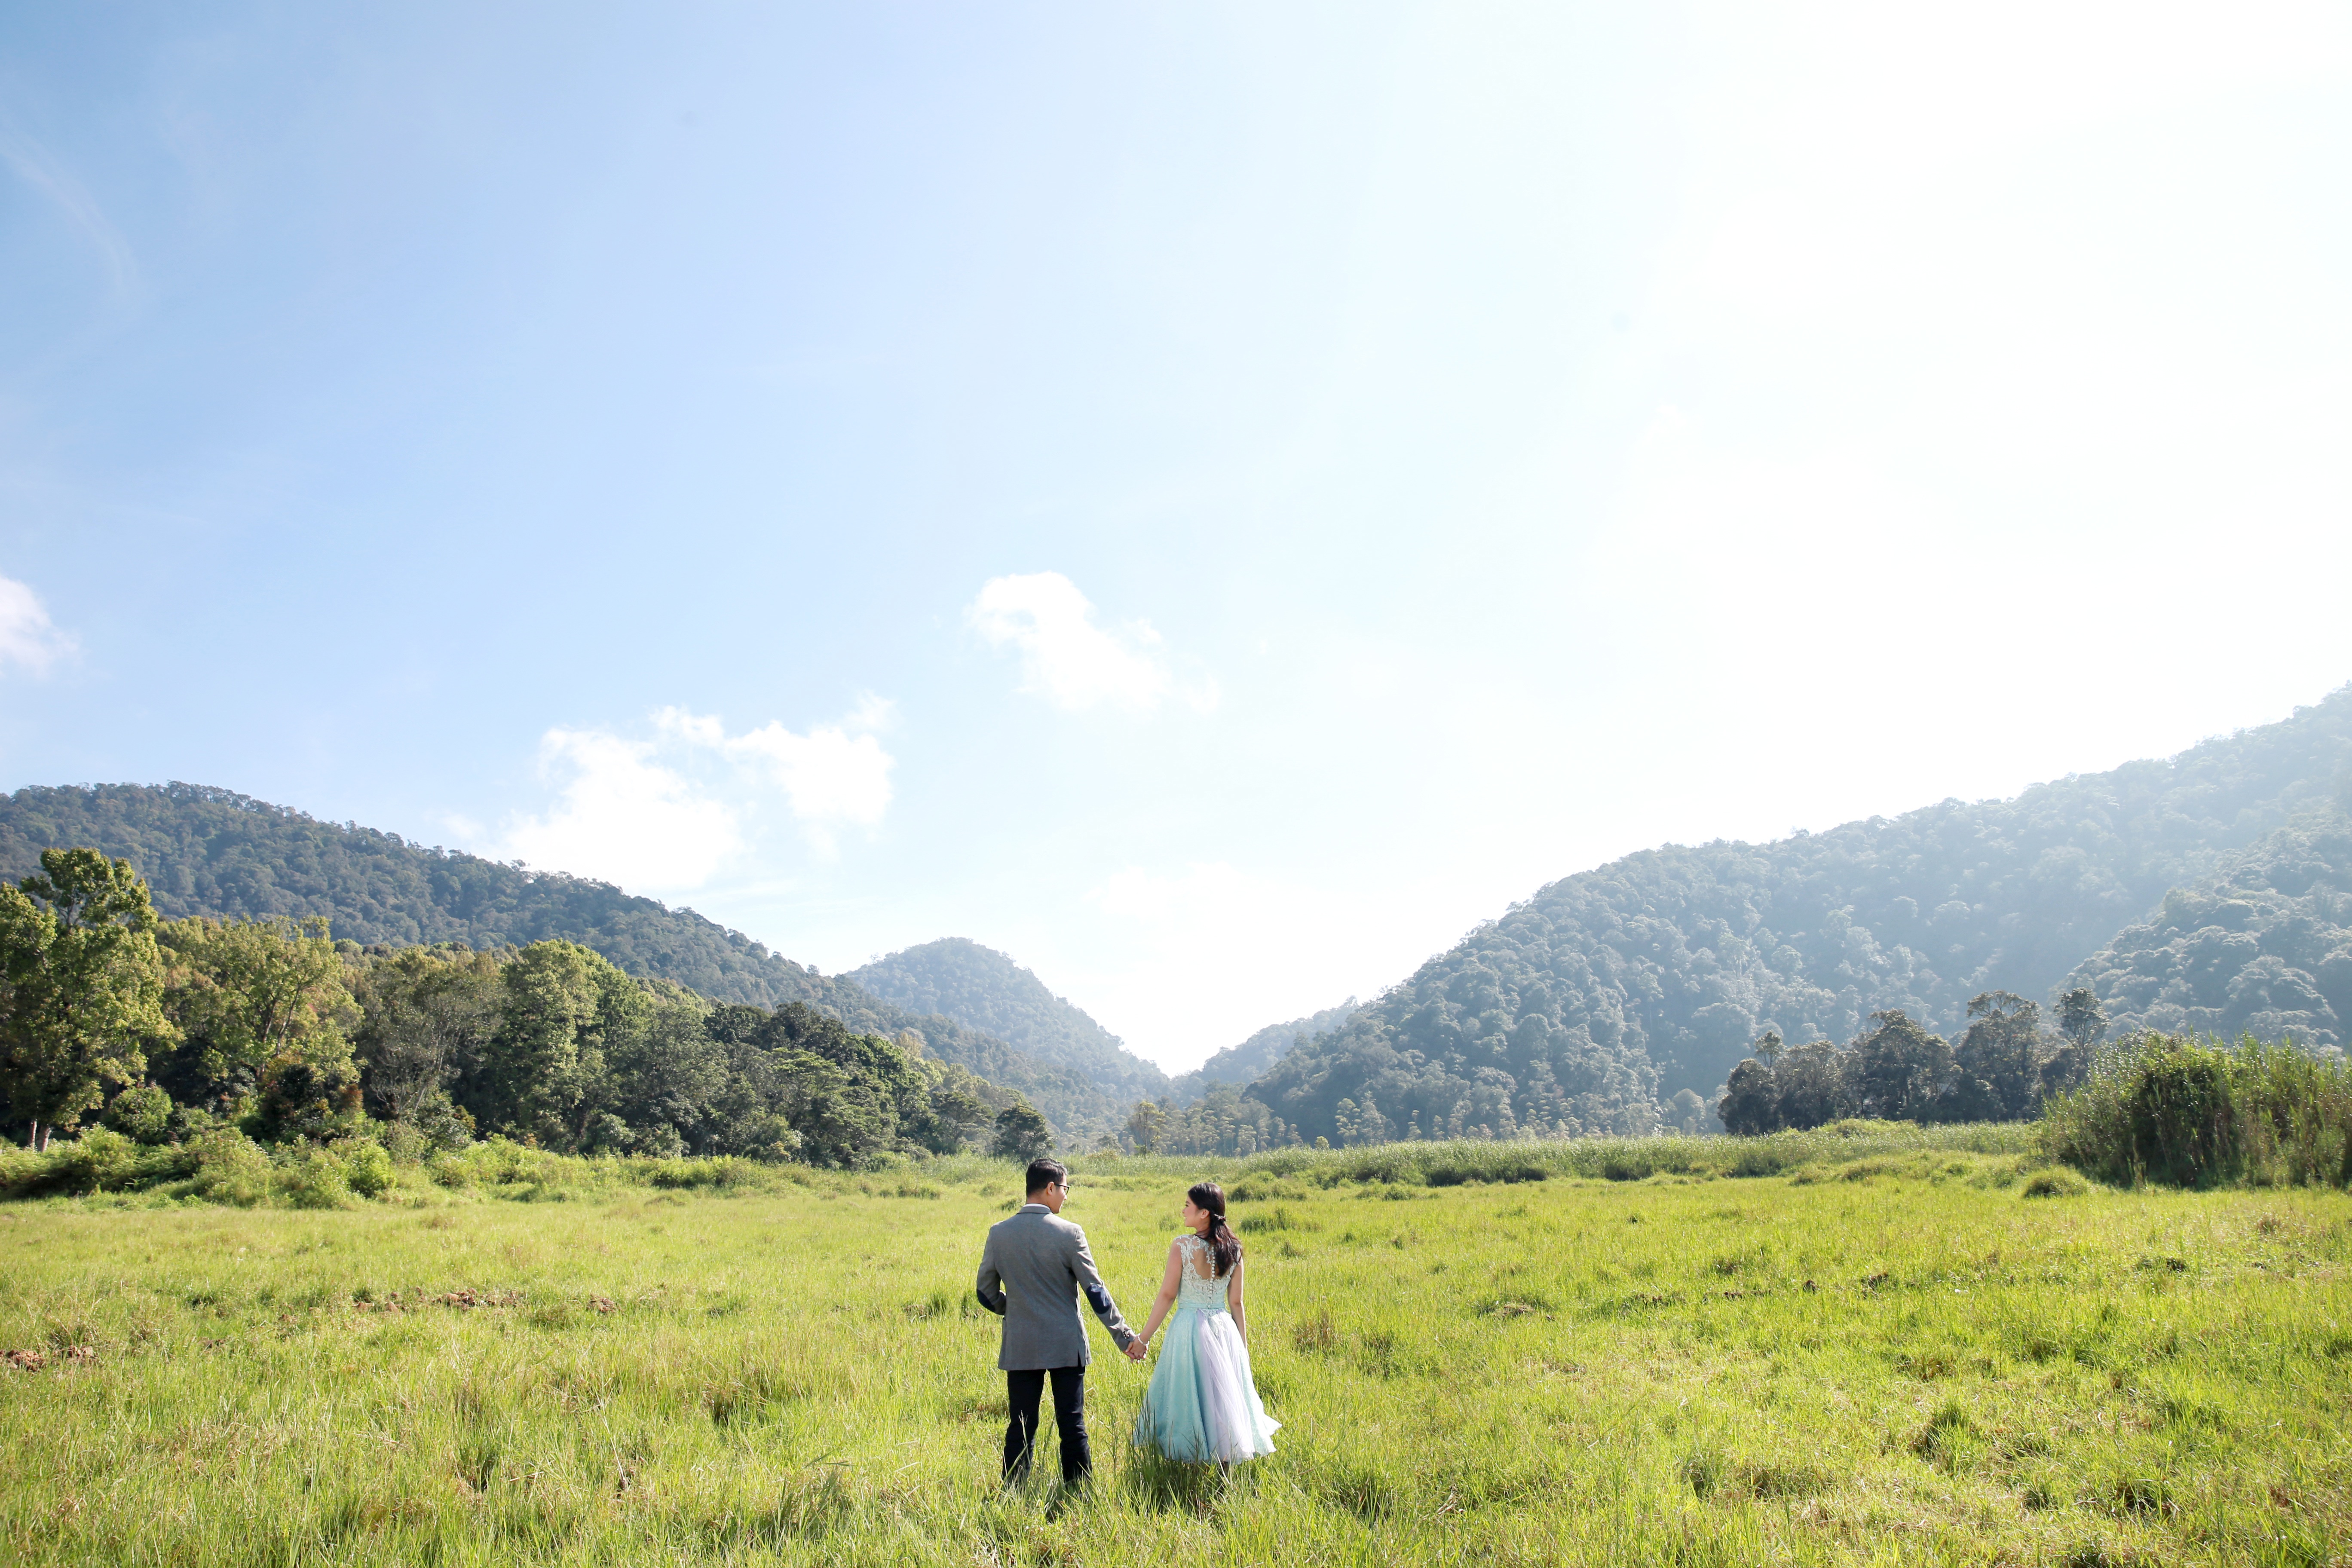
walking, mountain, hiking, meadow, hill, adventure, valley, mountain range, ridge, sports, grassland, plateau, fell, ecosystem, mountainous landforms